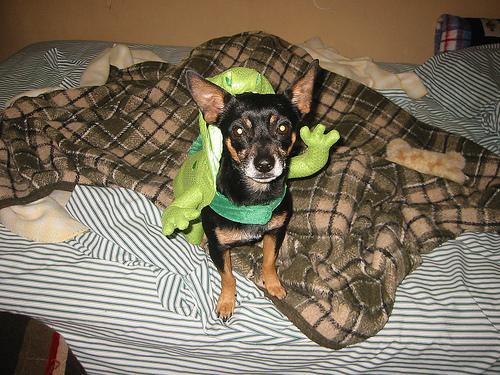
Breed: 561-n000127-miniature_pinscher